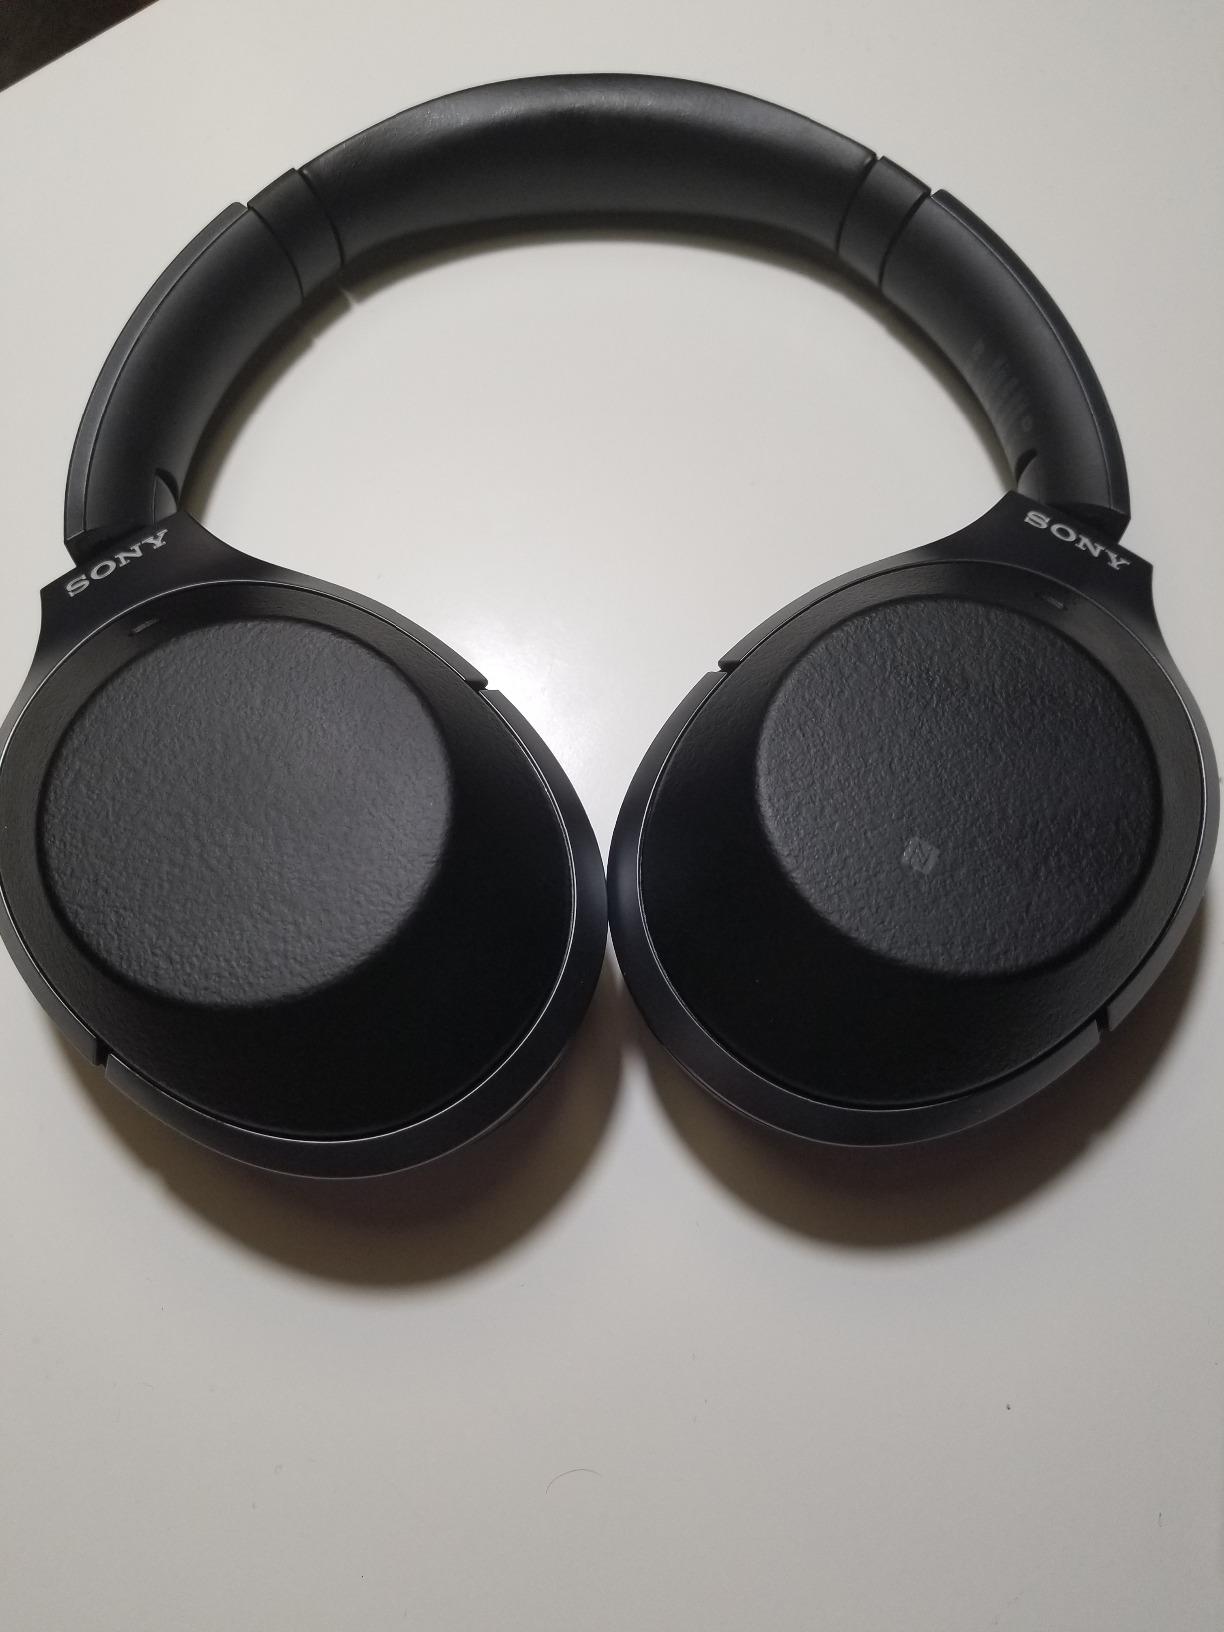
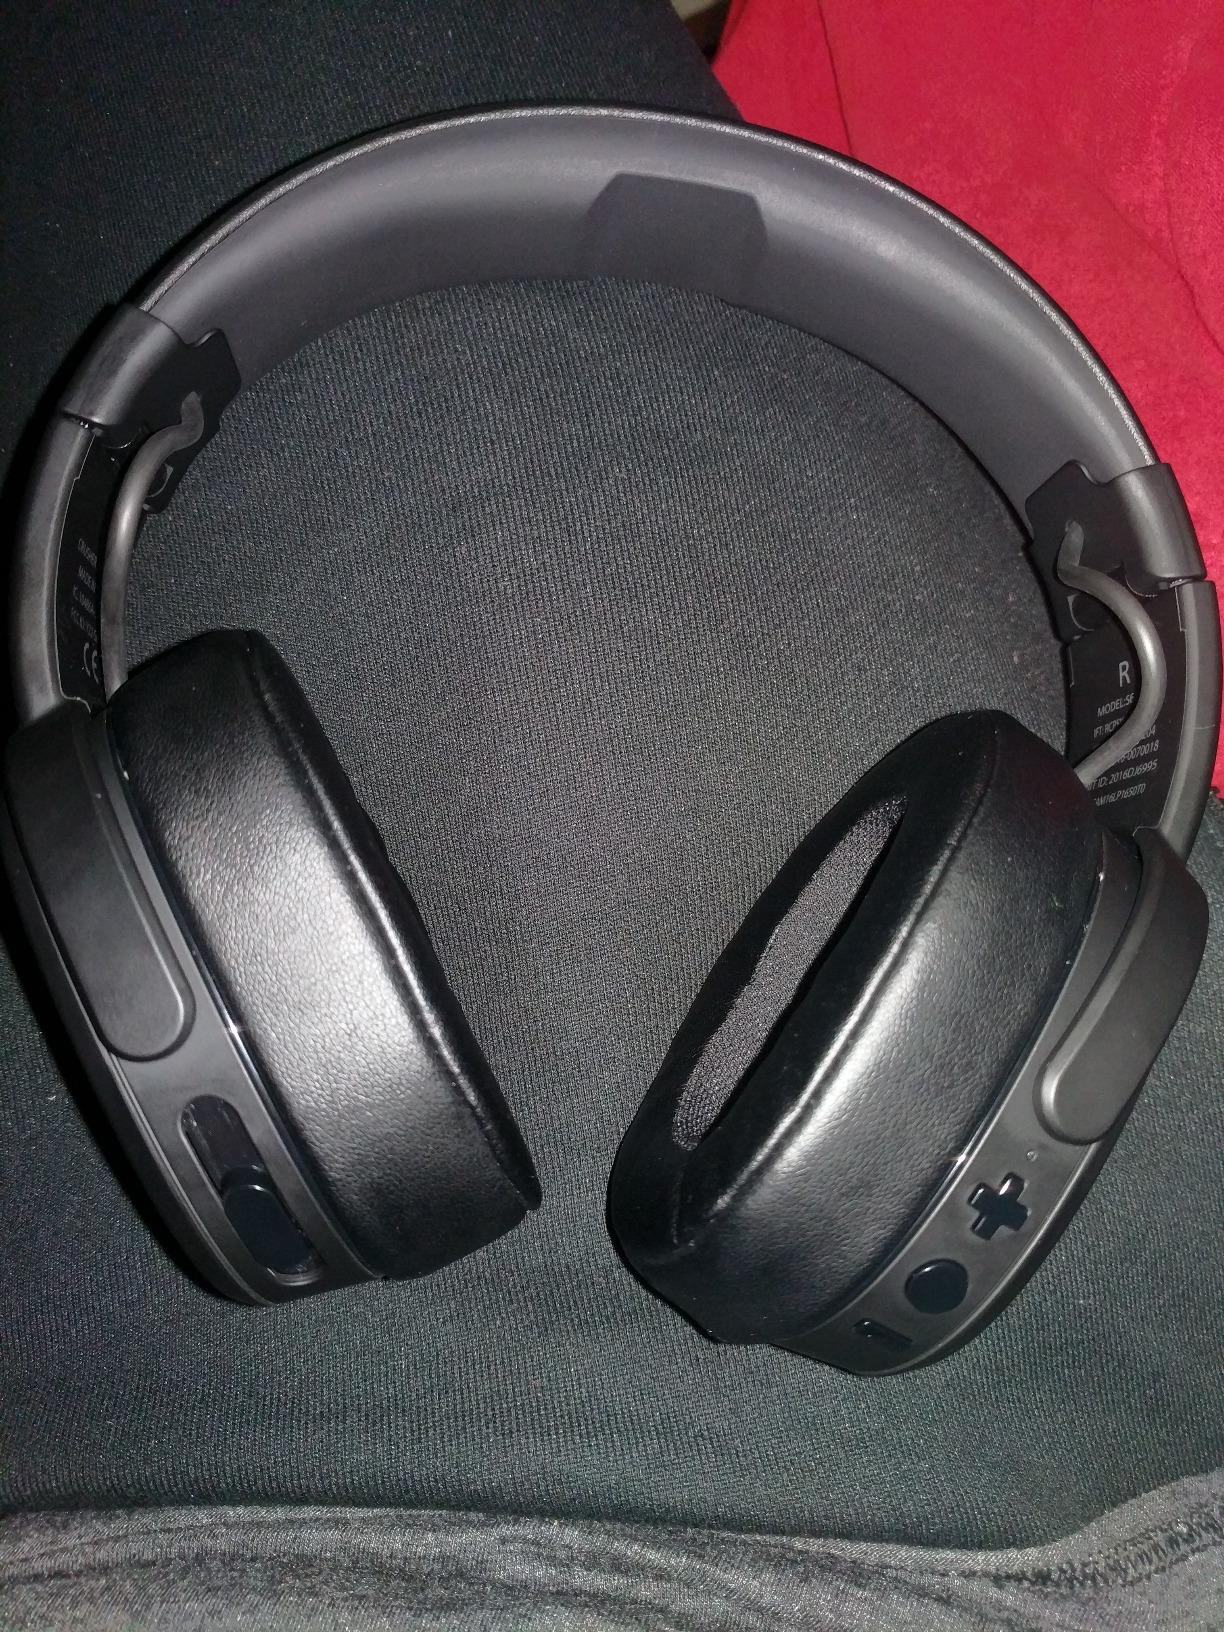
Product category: headphones
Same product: no